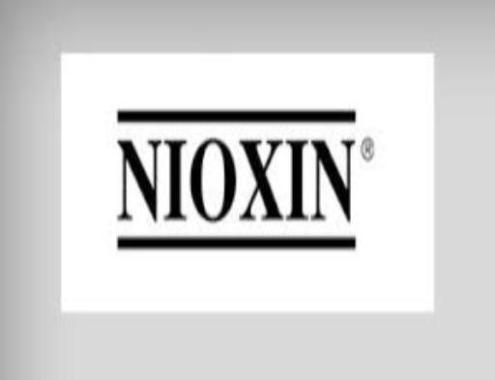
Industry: Necessities